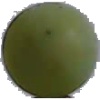
Label: Grape White 4